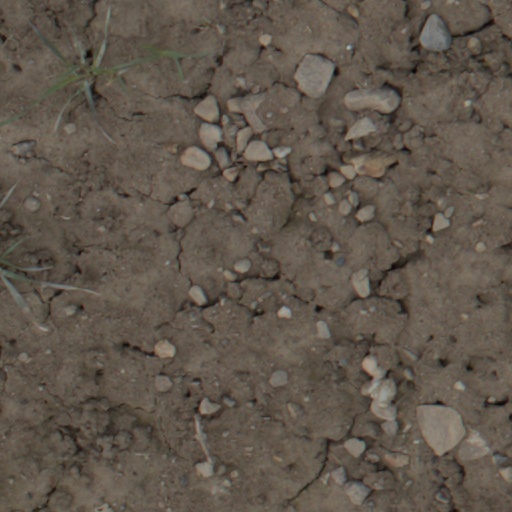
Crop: wheat